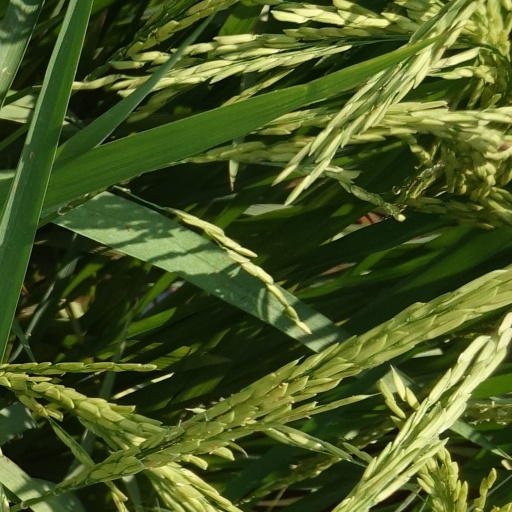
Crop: rice